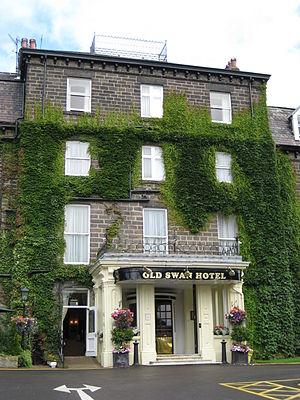
Agatha Christie, née Agatha Mary Clarissa Miller le 15 septembre 1890 à Torquay et morte le 12 janvier 1976 à Wallingford, est une femme de lettres britannique, auteur de nombreux romans policiers. Son nom est associé à celui de ses deux héros : Hercule Poirot, détective professionnel belge, et Miss Marple, détective amateur. On la surnomme « la reine du crime ». En effet, Agatha Christie est l'un des écrivains les plus importants et novateurs du genre policier. Elle a aussi écrit plusieurs romans, dont quelques histoires sentimentales, sous le pseudonyme de Mary Westmacott.